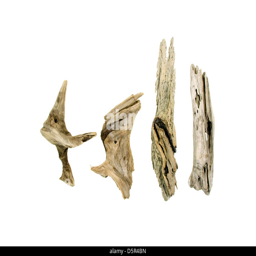
driftwood found on the beaches